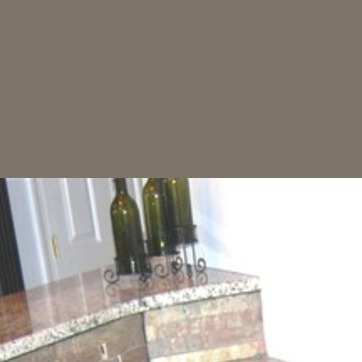
Material: glass